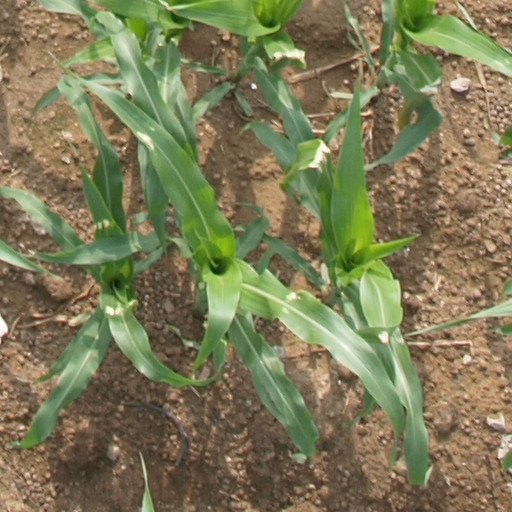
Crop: maize; corn